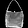
Label: Bag